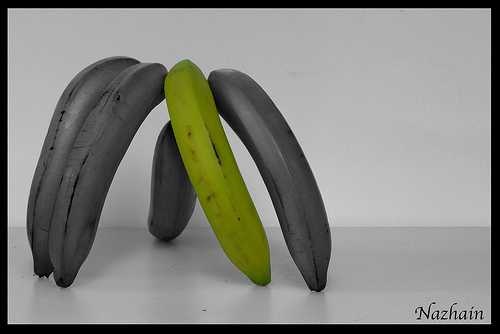
Label: Banana